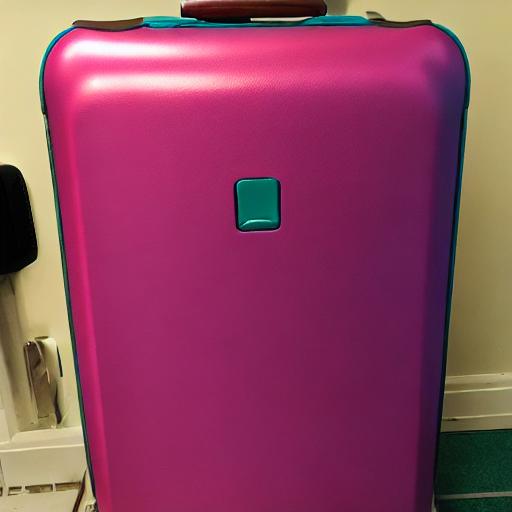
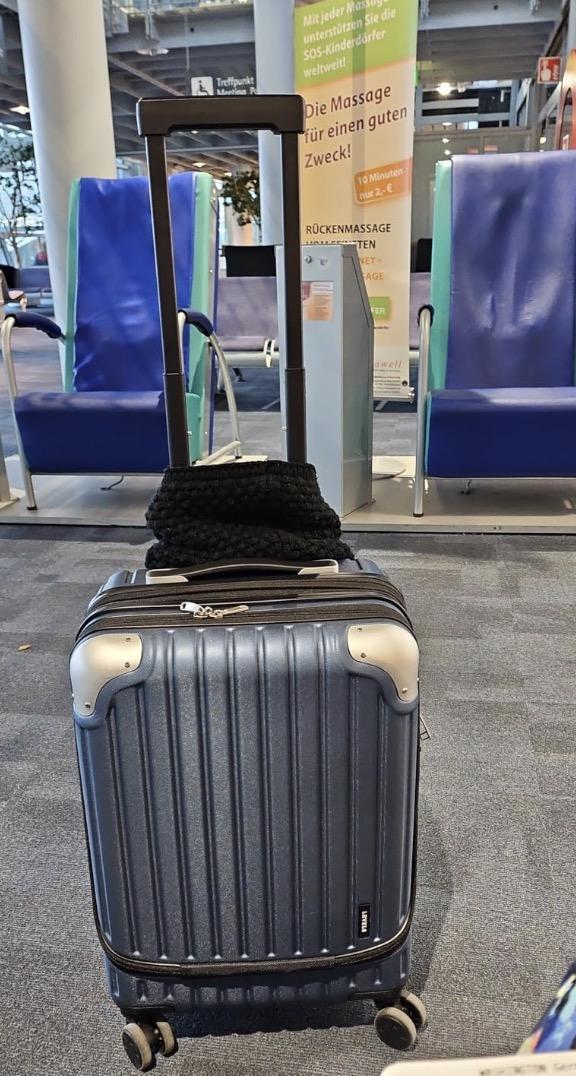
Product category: items_tea
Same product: no